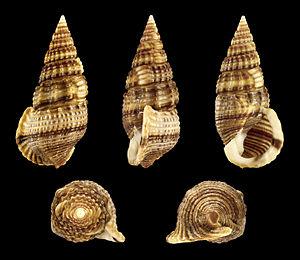
Les Potamides forment une famille de mollusques gastéropodes.